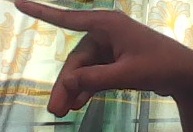
ASL sign: P